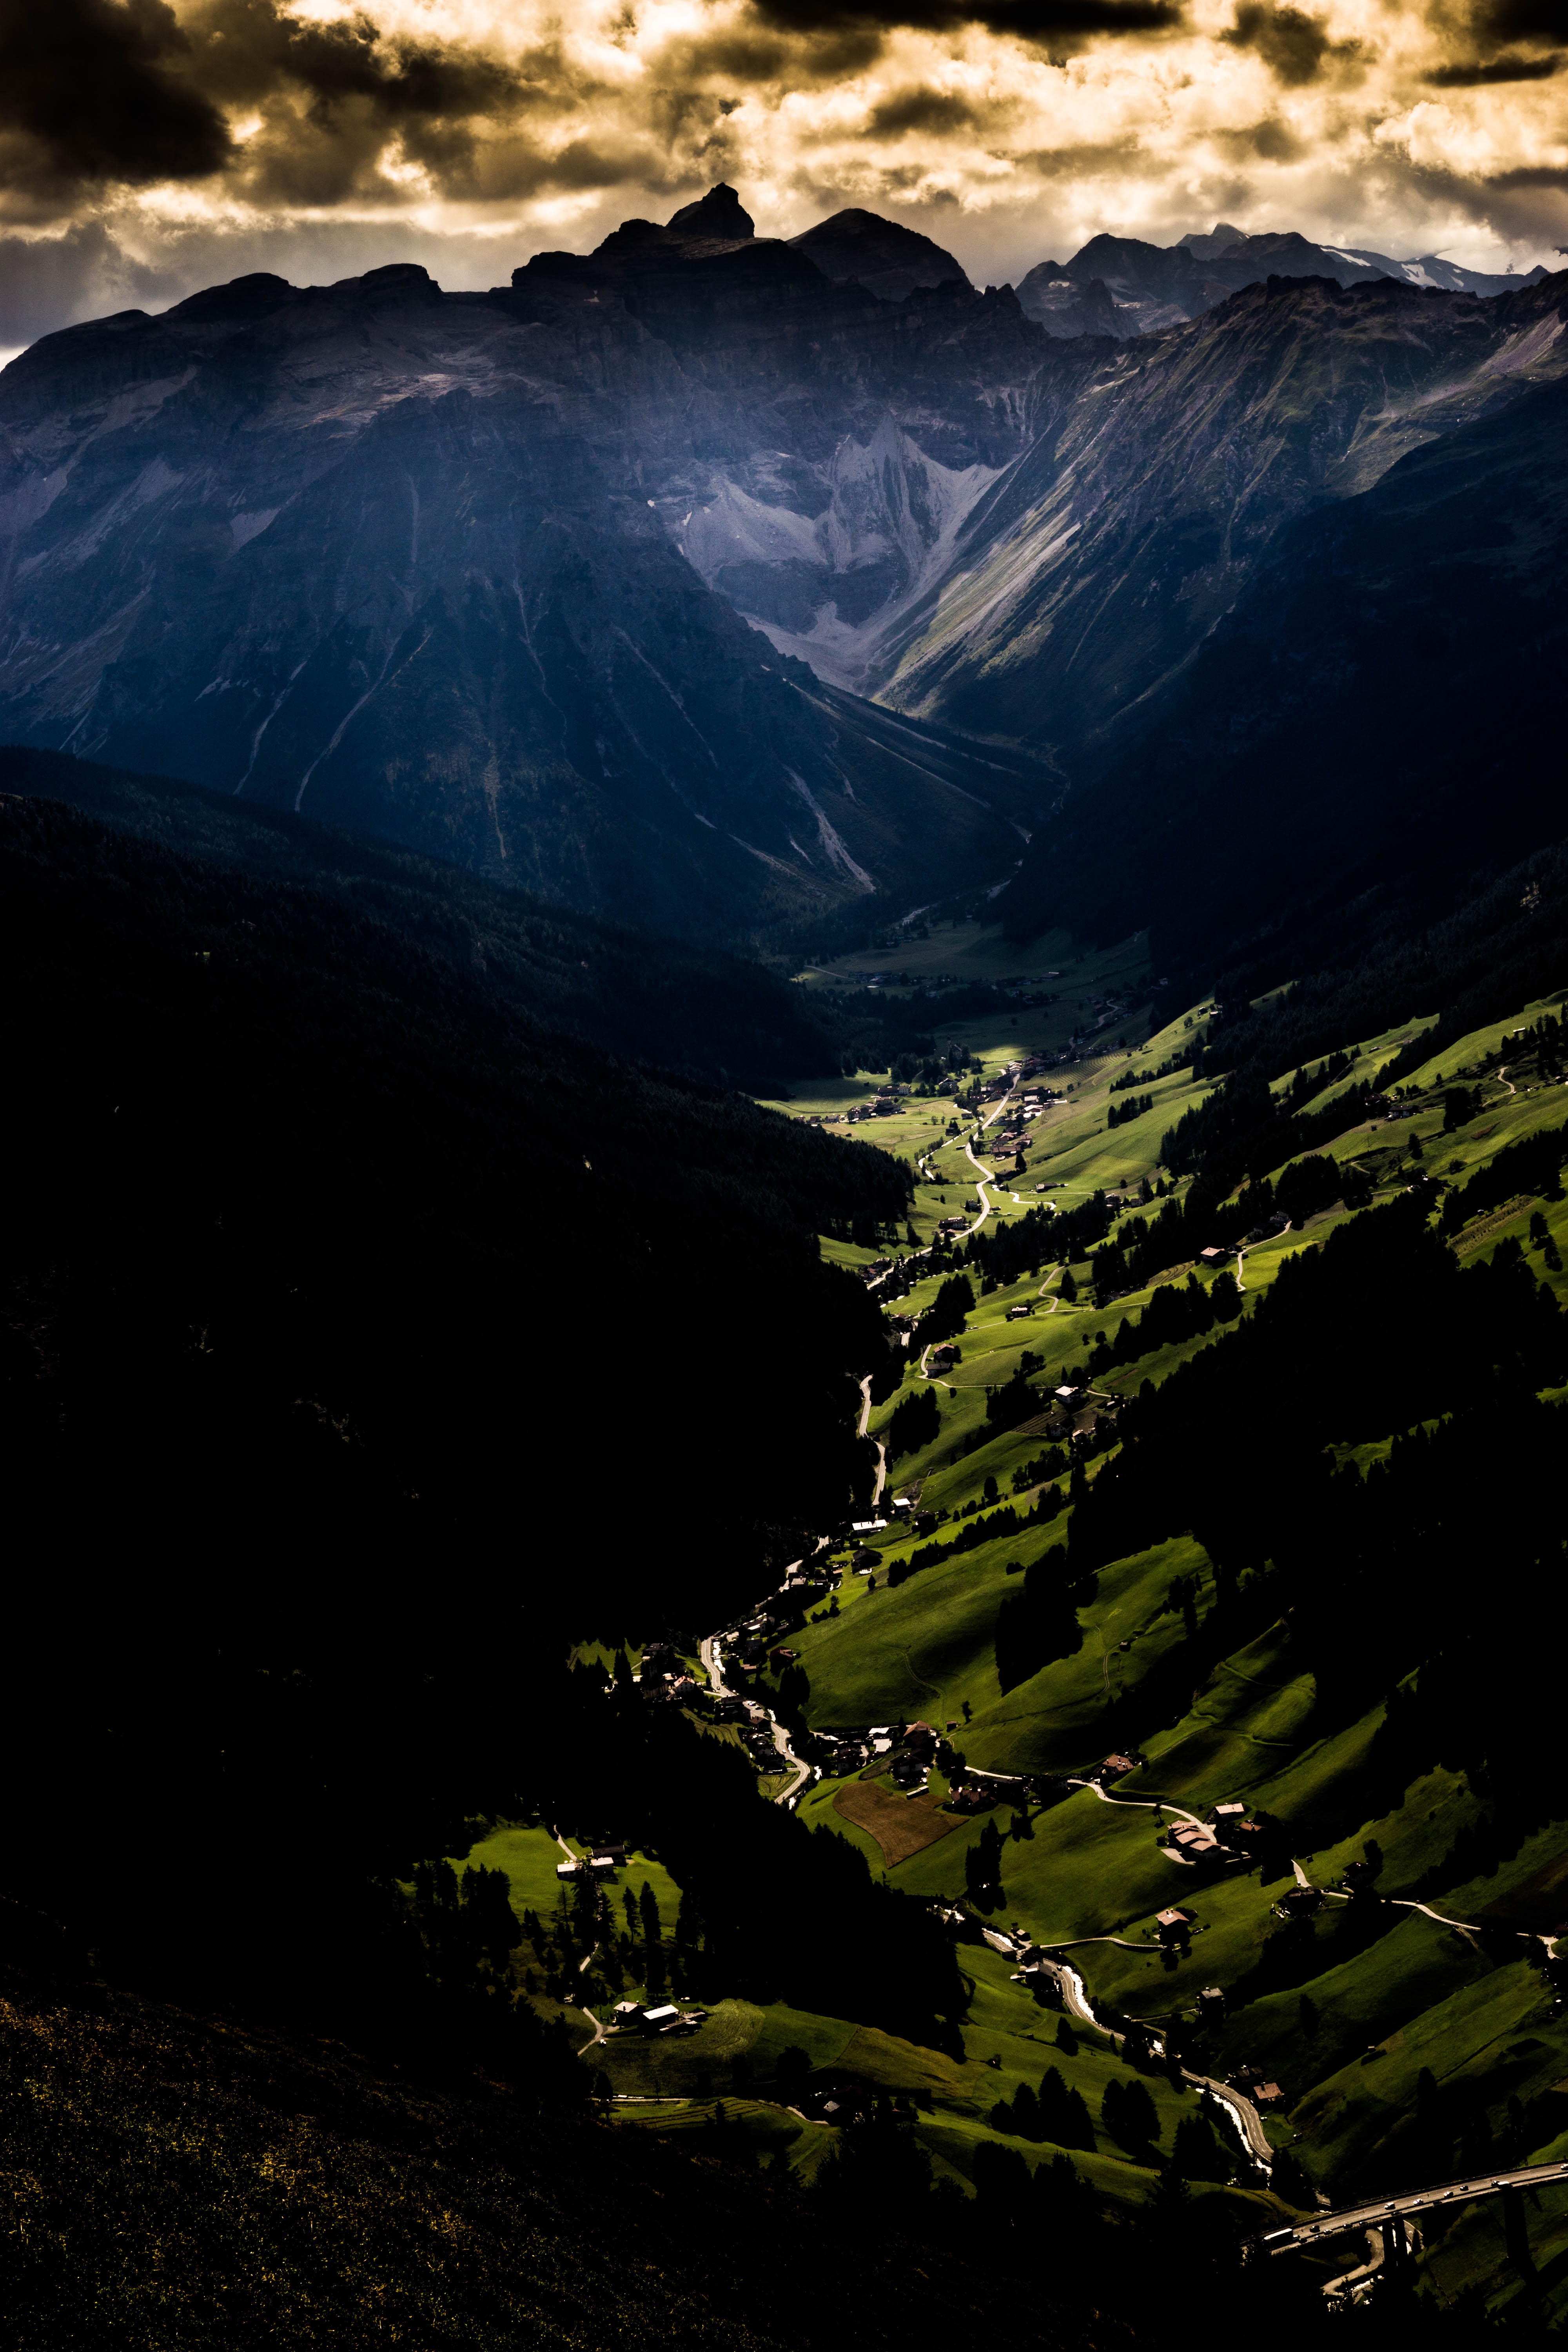
landscape, nature, outdoor, rock, mountain, light, sky, sun, night, sunlight, view, valley, mountain range, summer, formation, environment, cave, reflection, scenic, natural, scenery, darkness, tourism, mountain landscape, sunny, landscapes, beautiful, landform, nature landscape, summer landscape, geographical feature